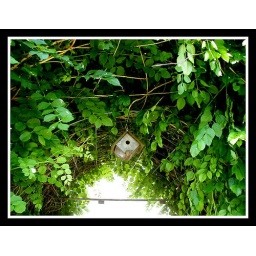
a small arbor in my back yard. the bird house is supposed to be for finches or wrens